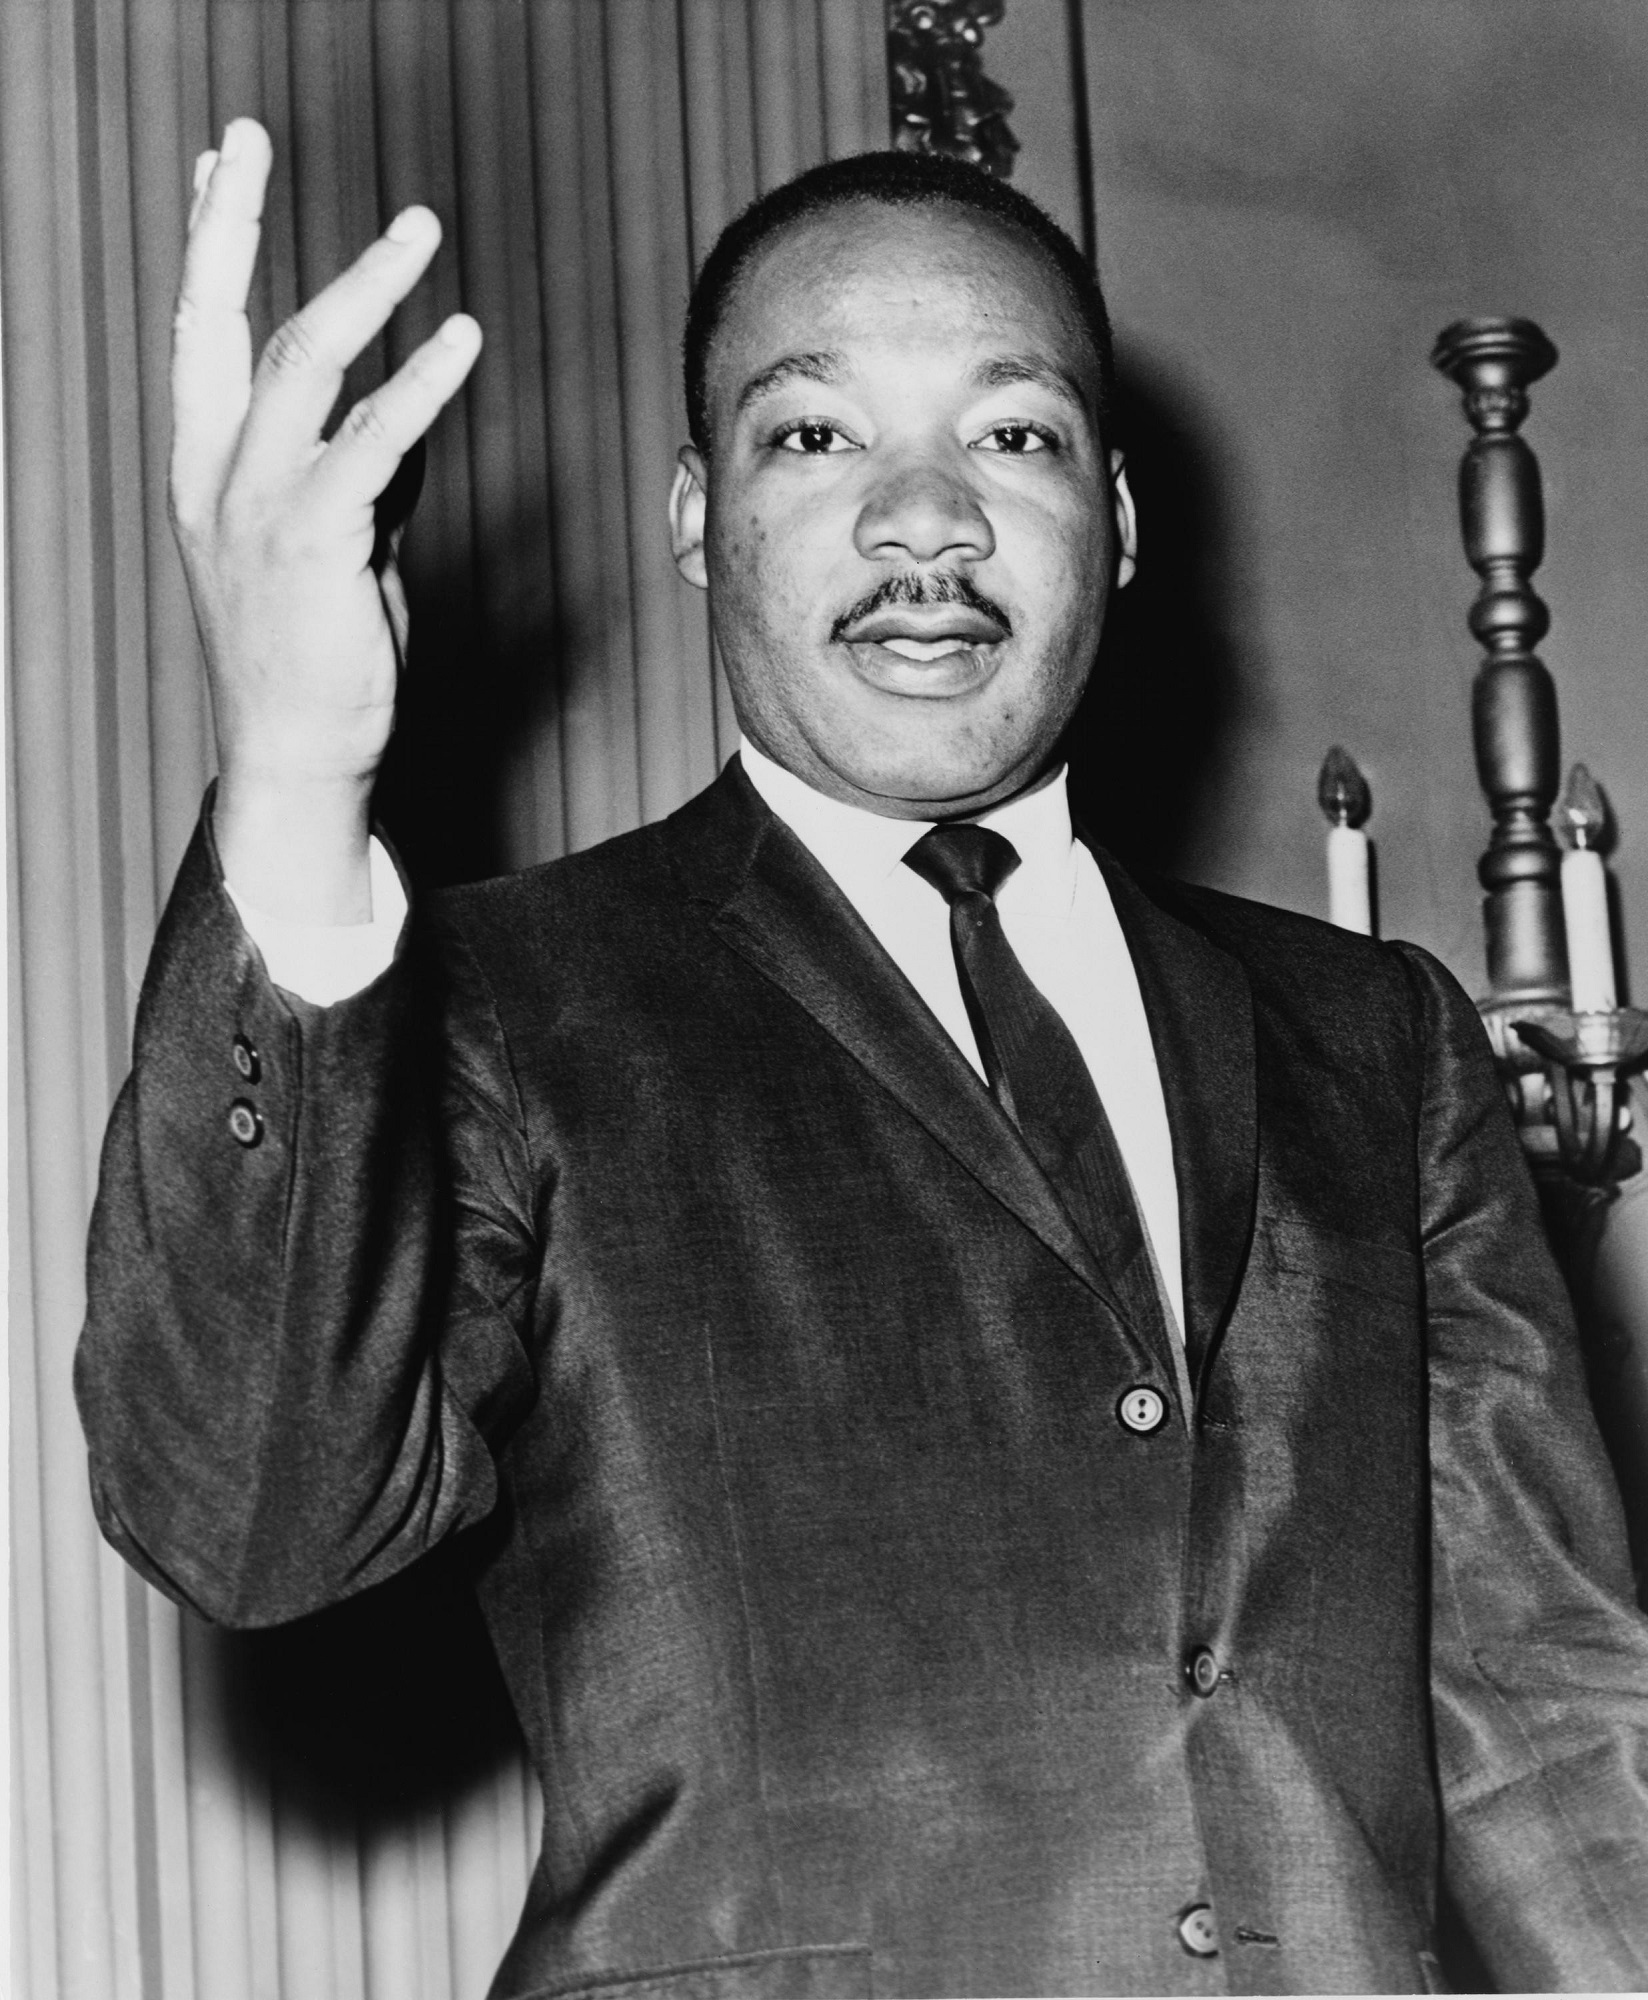
man, person, black and white, photography, vintage, male, portrait, usa, historic, black, monochrome, gentleman, photograph, speech, history, pastor, civil rights, martin luther king jr, activist, monochrome photography, i have a dream, civil rights leader